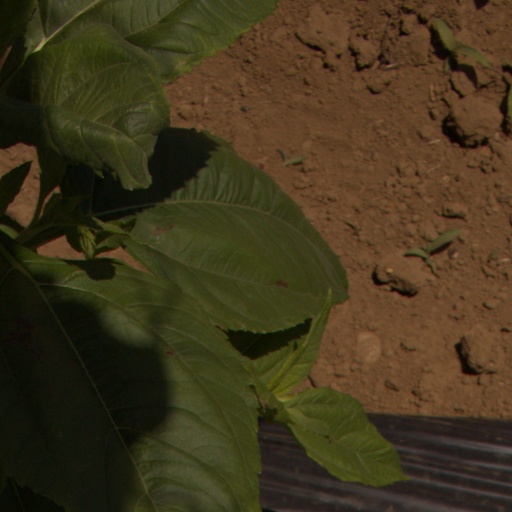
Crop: Jerusalem artichoke